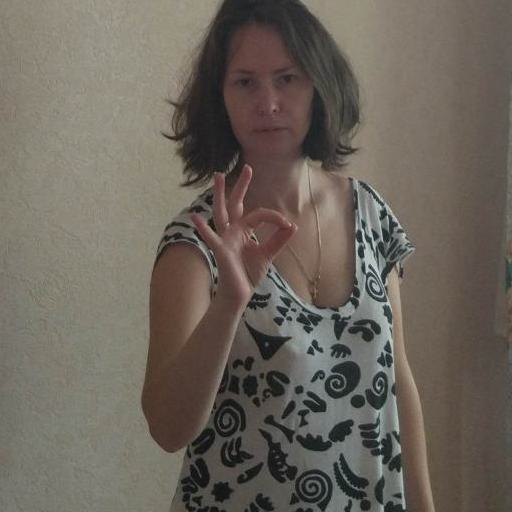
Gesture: ok